Franklin Historic Properties

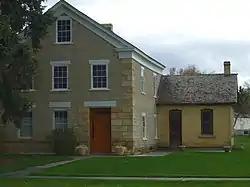

Franklin Historic Properties is a historical site operated by the Idaho State Historical Society in Franklin, Idaho. The site consists of the L. H. Hatch House, the Relic Hall, and Franklin Cooperative Mercantile Institution, which were separately listed on the National Register of Historic Places in 1973, 2001, and 1991 respectively.